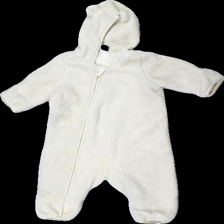
View: front
Type: Pajamas
Category: Children
Brand: Lindex
Colors: White
Material: 100% polyester
Cut: Regular
Size: 56
Season: All
Price range: 50-100
Recommended usage: Reuse